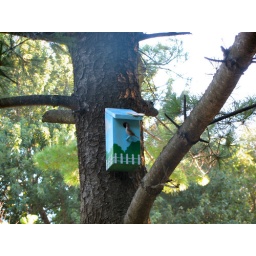
A tiny finch nesting in our bird house